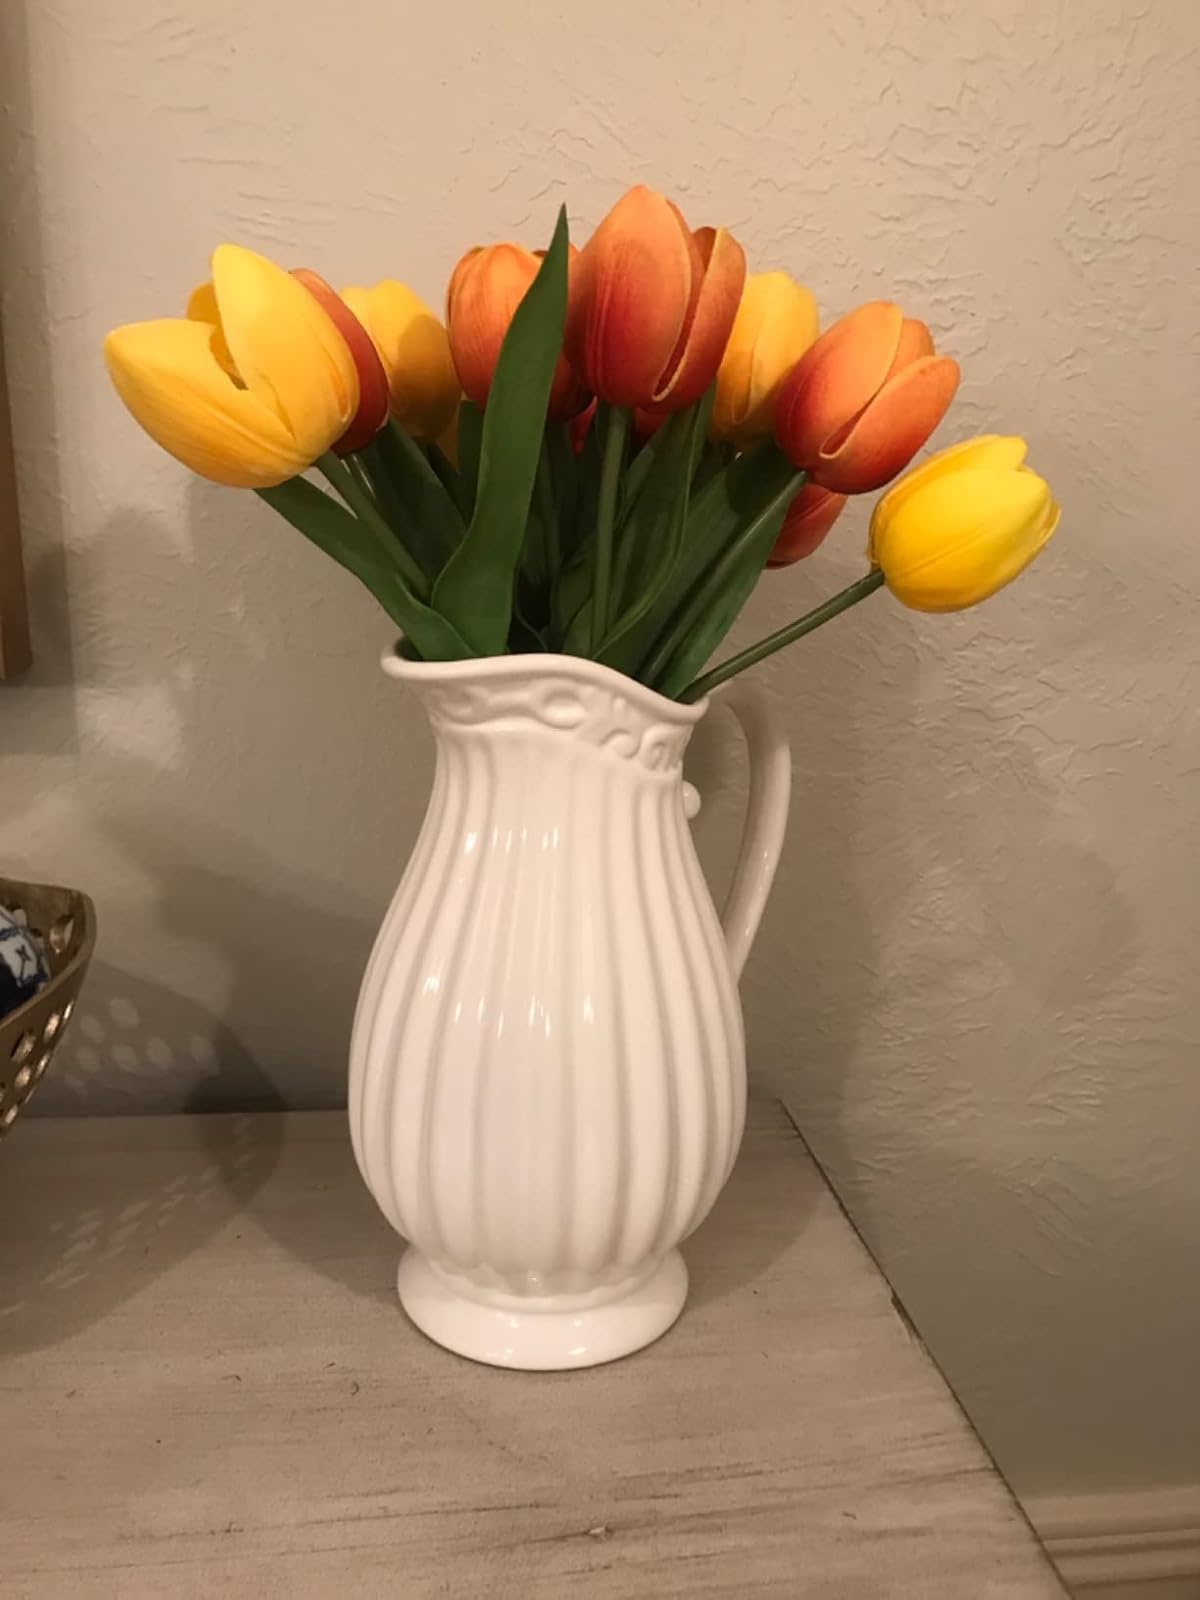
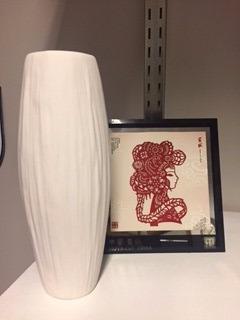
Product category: vase
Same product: no